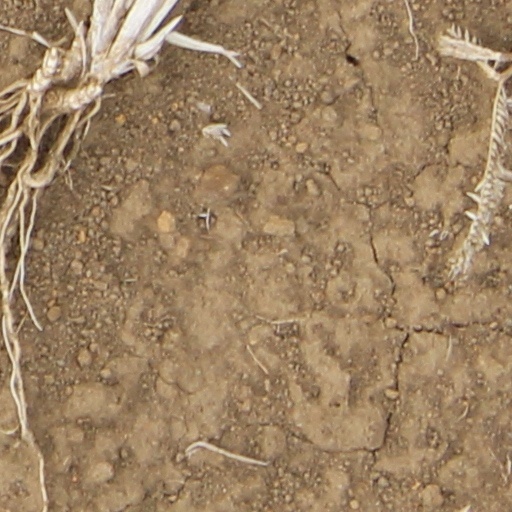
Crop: wheat